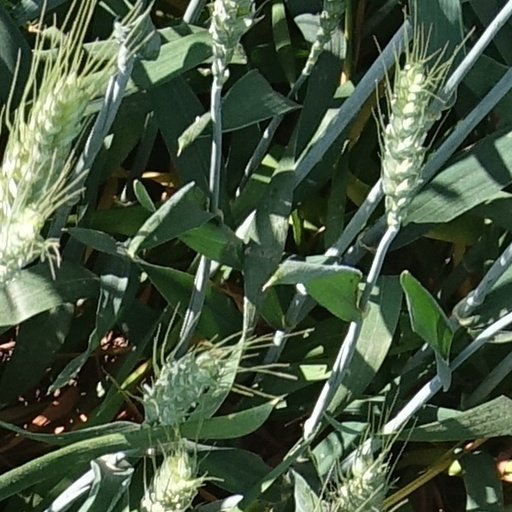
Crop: wheat